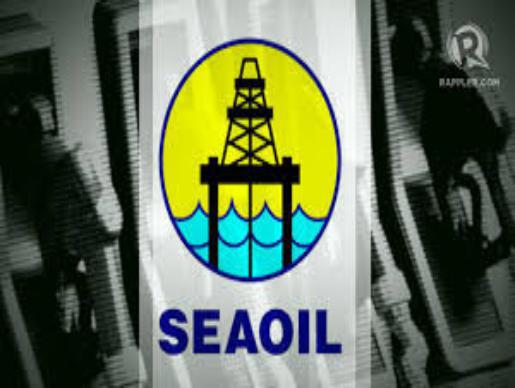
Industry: Transportation